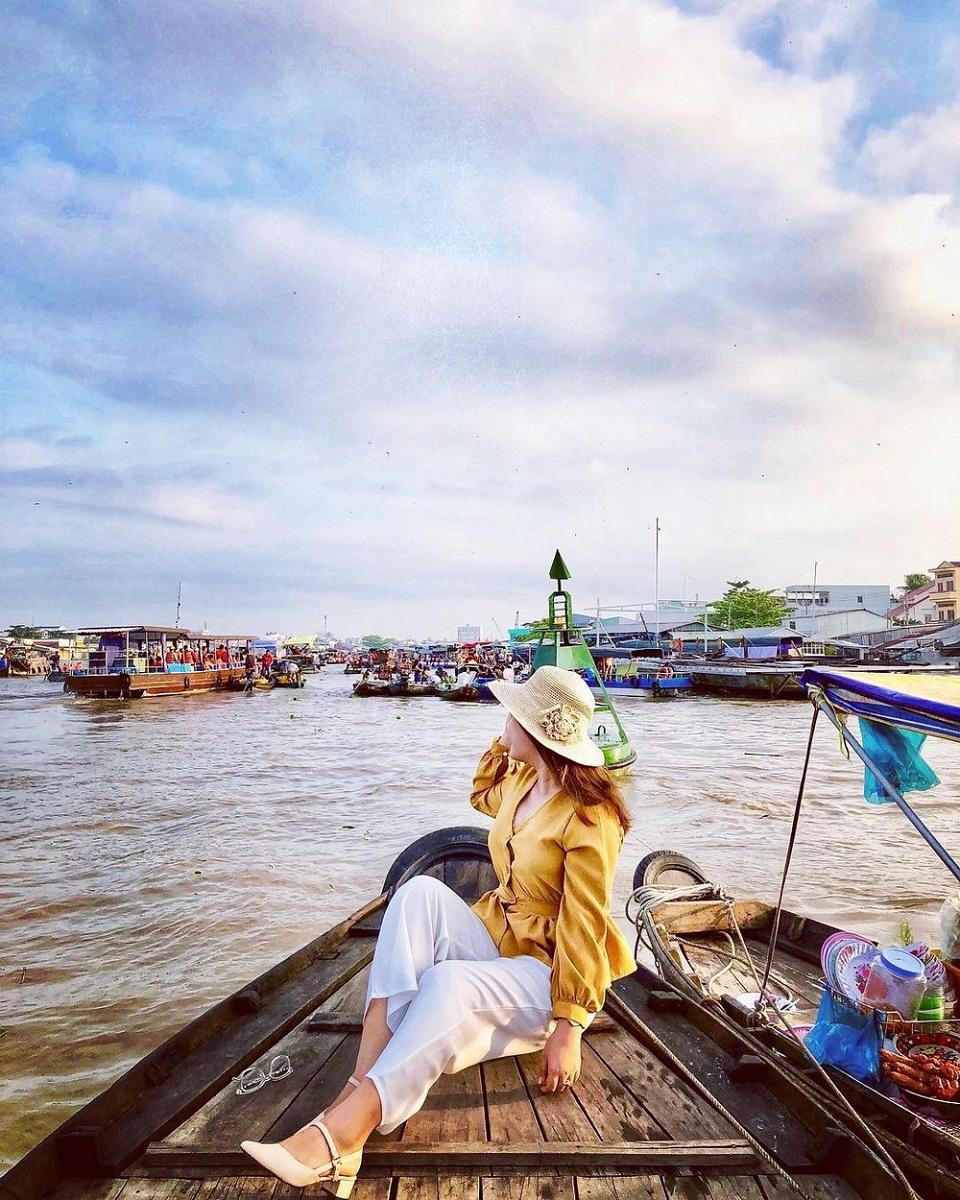
có nhiều con thuyền đang đậu ở trên mặt nước